Shadow Cities (book)

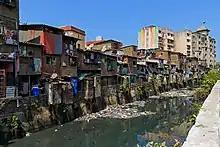
Slum houses next to water

Reviewers welcomed the book as a general overview whilst pointing out defects for the specialist reader. Writing in "Forum Qualitative Social Research", Brian Christens said the book was "rich with insights" whilst also criticising Neuwirth's methodology. David Satterthwaite reviewed the book twice. In "Environment & Urbanization" he takes exception to Neuwirth's dismissal of the National Slum Dwellers Federation in Mumbai as "'feel-good' organizing", arguing that the federation, allied with groups such as SPARC and Mahila Milan, provides a concrete means for slum dwellers to better their conditions. In "International Journal of Urban and Regional Research", he criticises Neuwirth for writing about specific places whilst ignoring the extensive research already carried out on them; he also praises how the book "captures the vibrancy evident in many squatter settlements". In Harvard Design Magazine, John Beardsley commented what the "book lacks in trenchant social analysis or substantive policy understanding it more than makes up for in a close reading of what life is like in four settlements around the world".